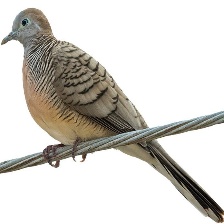
Species: ZEBRA DOVE
Scientific name: GEOPELIA STRIATA